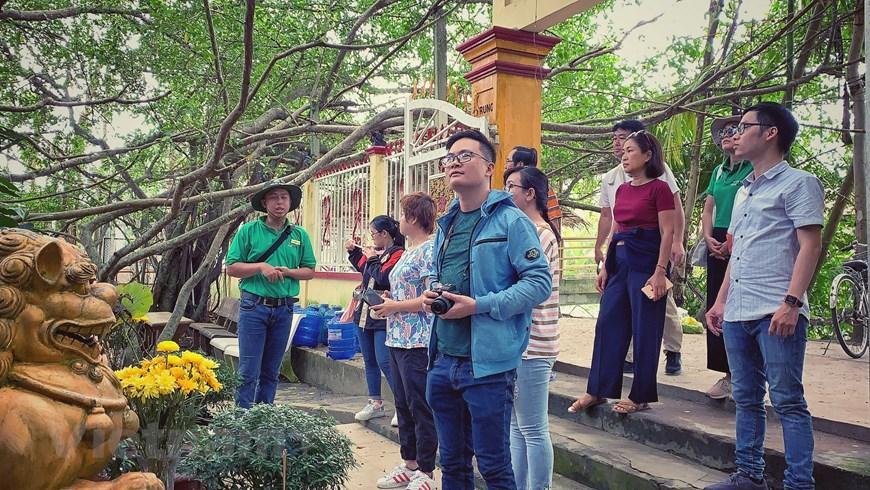
có một nhóm người đang xuất hiện ở một khu tham quan